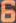
Number: 6